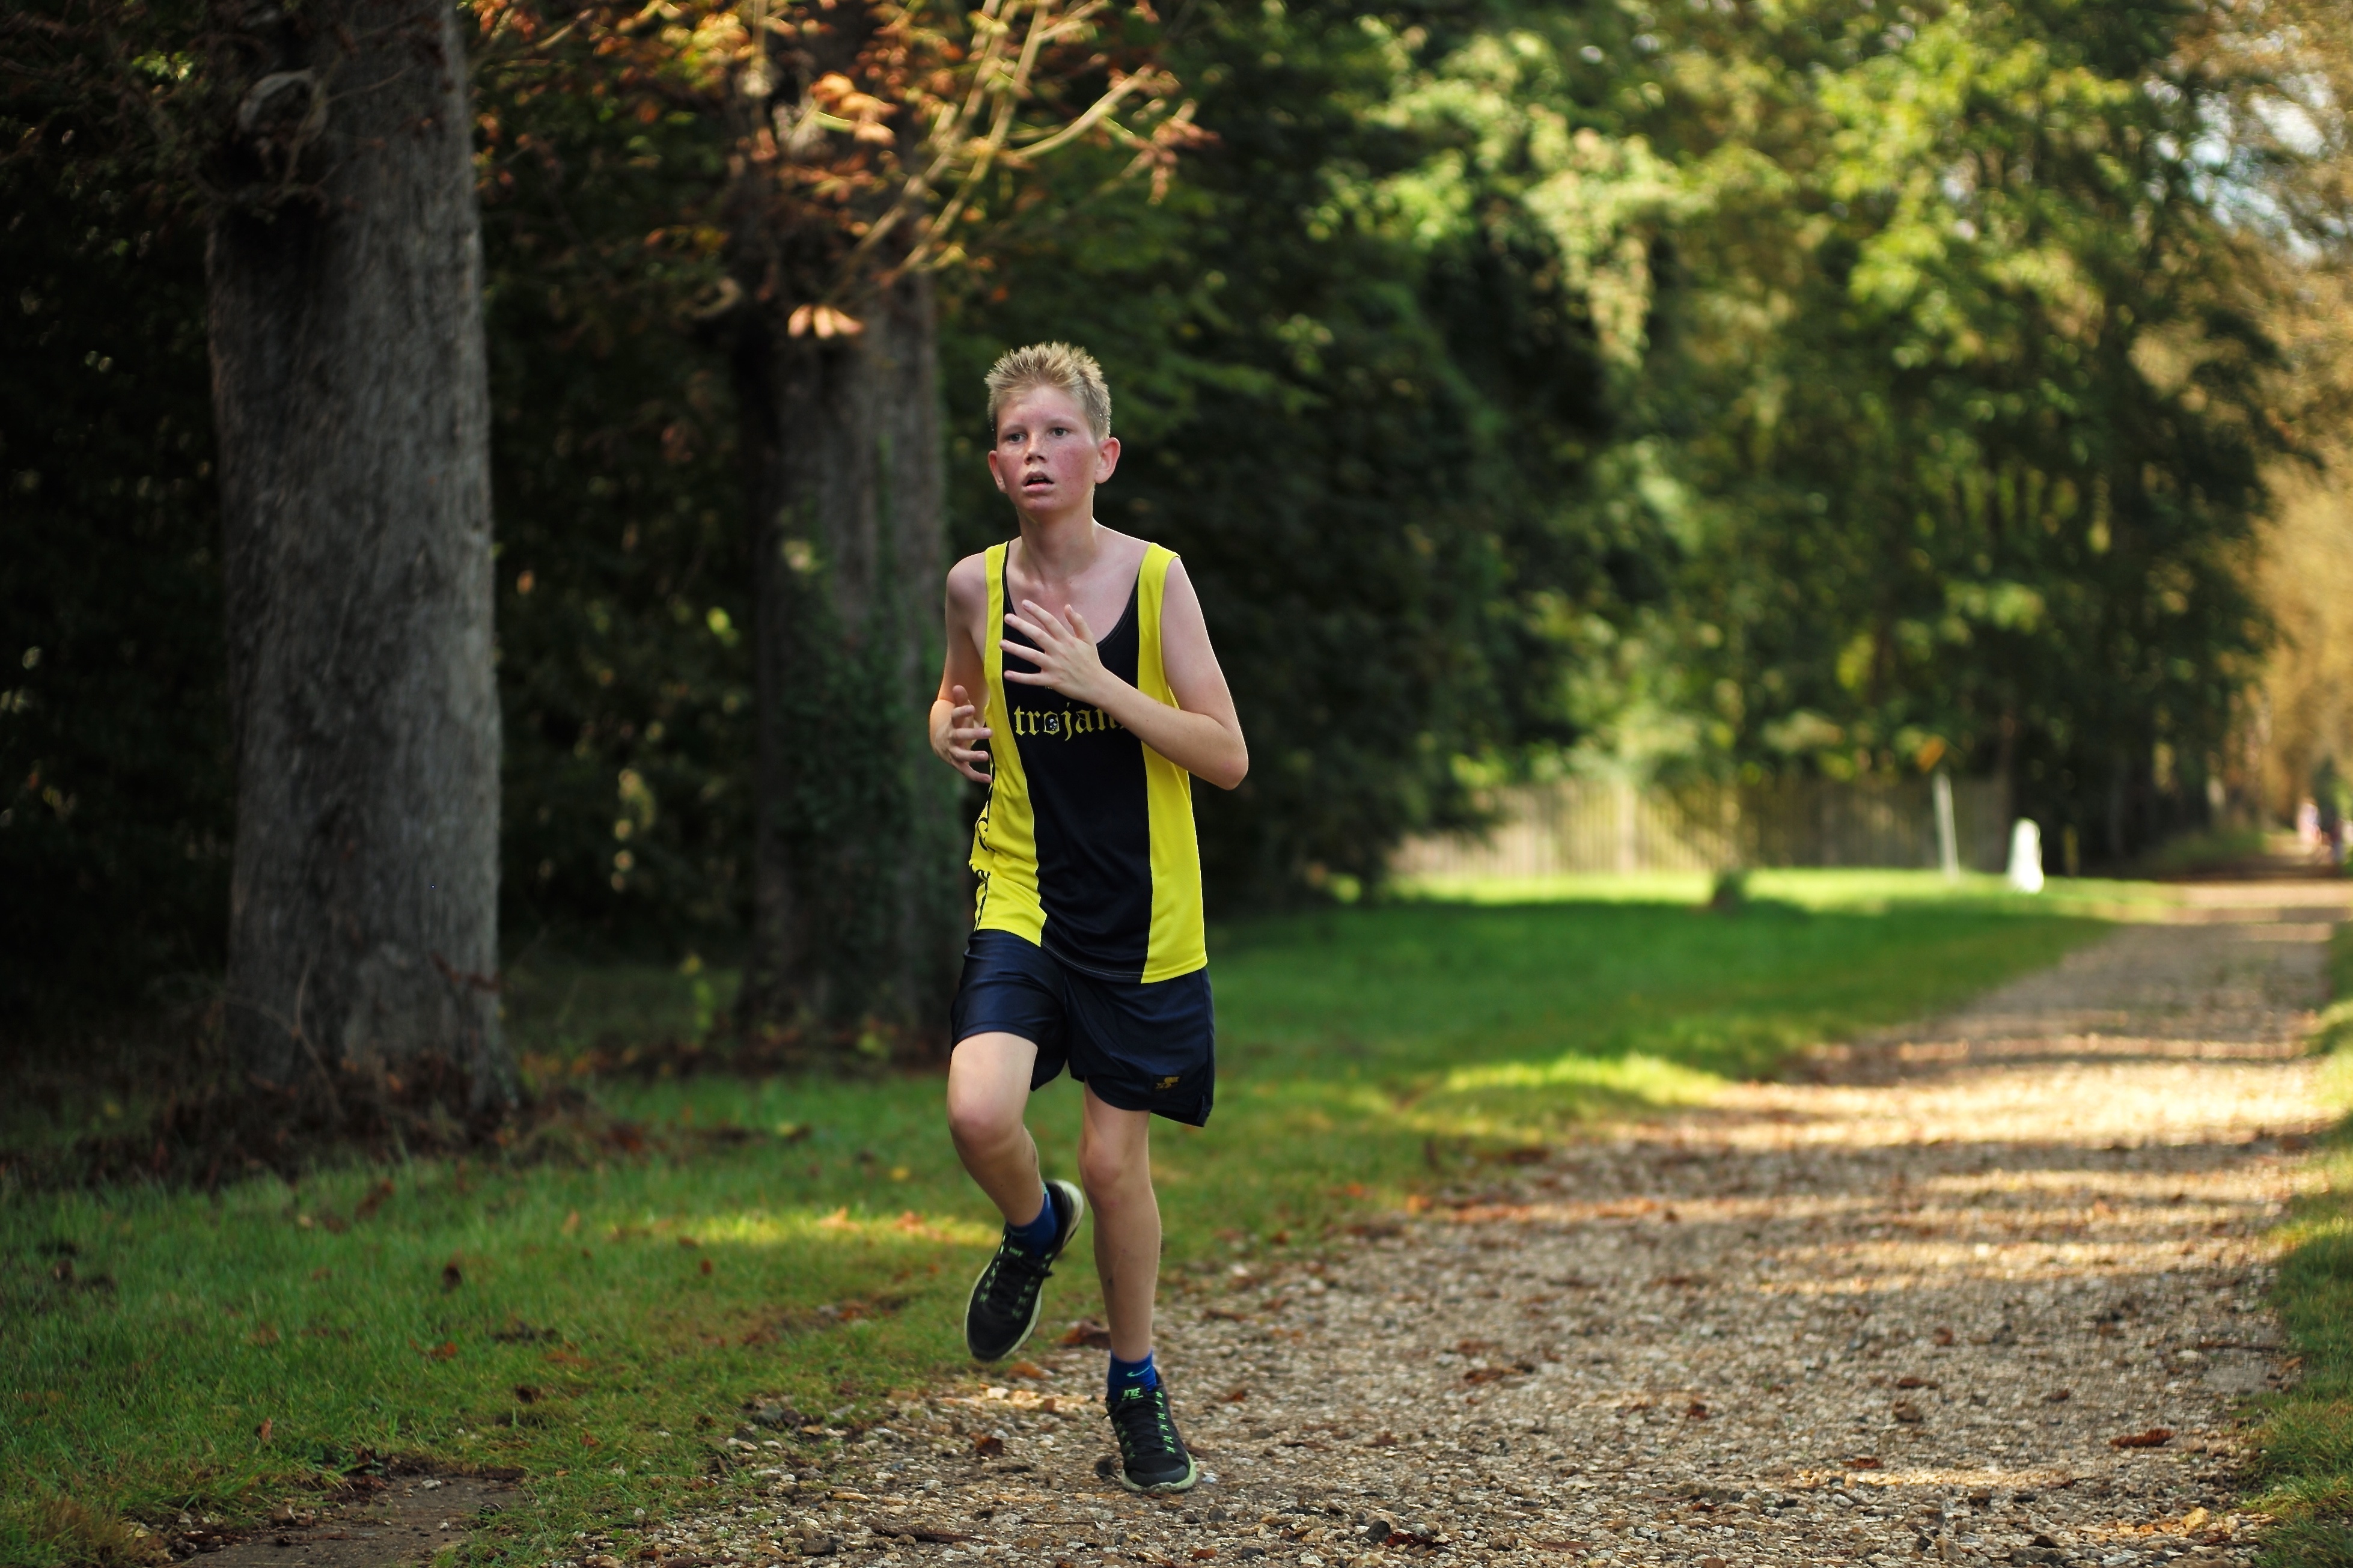
person, running, recreation, jogging, race, sports, endurance, physical exercise, outdoor recreation, human action, ultramarathon, cross country running